Karlsruher FV

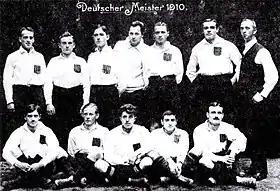
Karlsruher FV in 1910, with Gottfried Fuchs lower left, and Julius Hirsch lower right - one from the end.

Julius Hirsch, together with Fritz Förderer and Gottfried Fuchs, formed an attacking trio for the team. He helped Karlsruher FV win the 1910 German football championship.